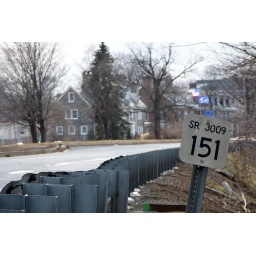
Road sign along a highway beside the Susquehanna River bank in Harrisburg, Pa.